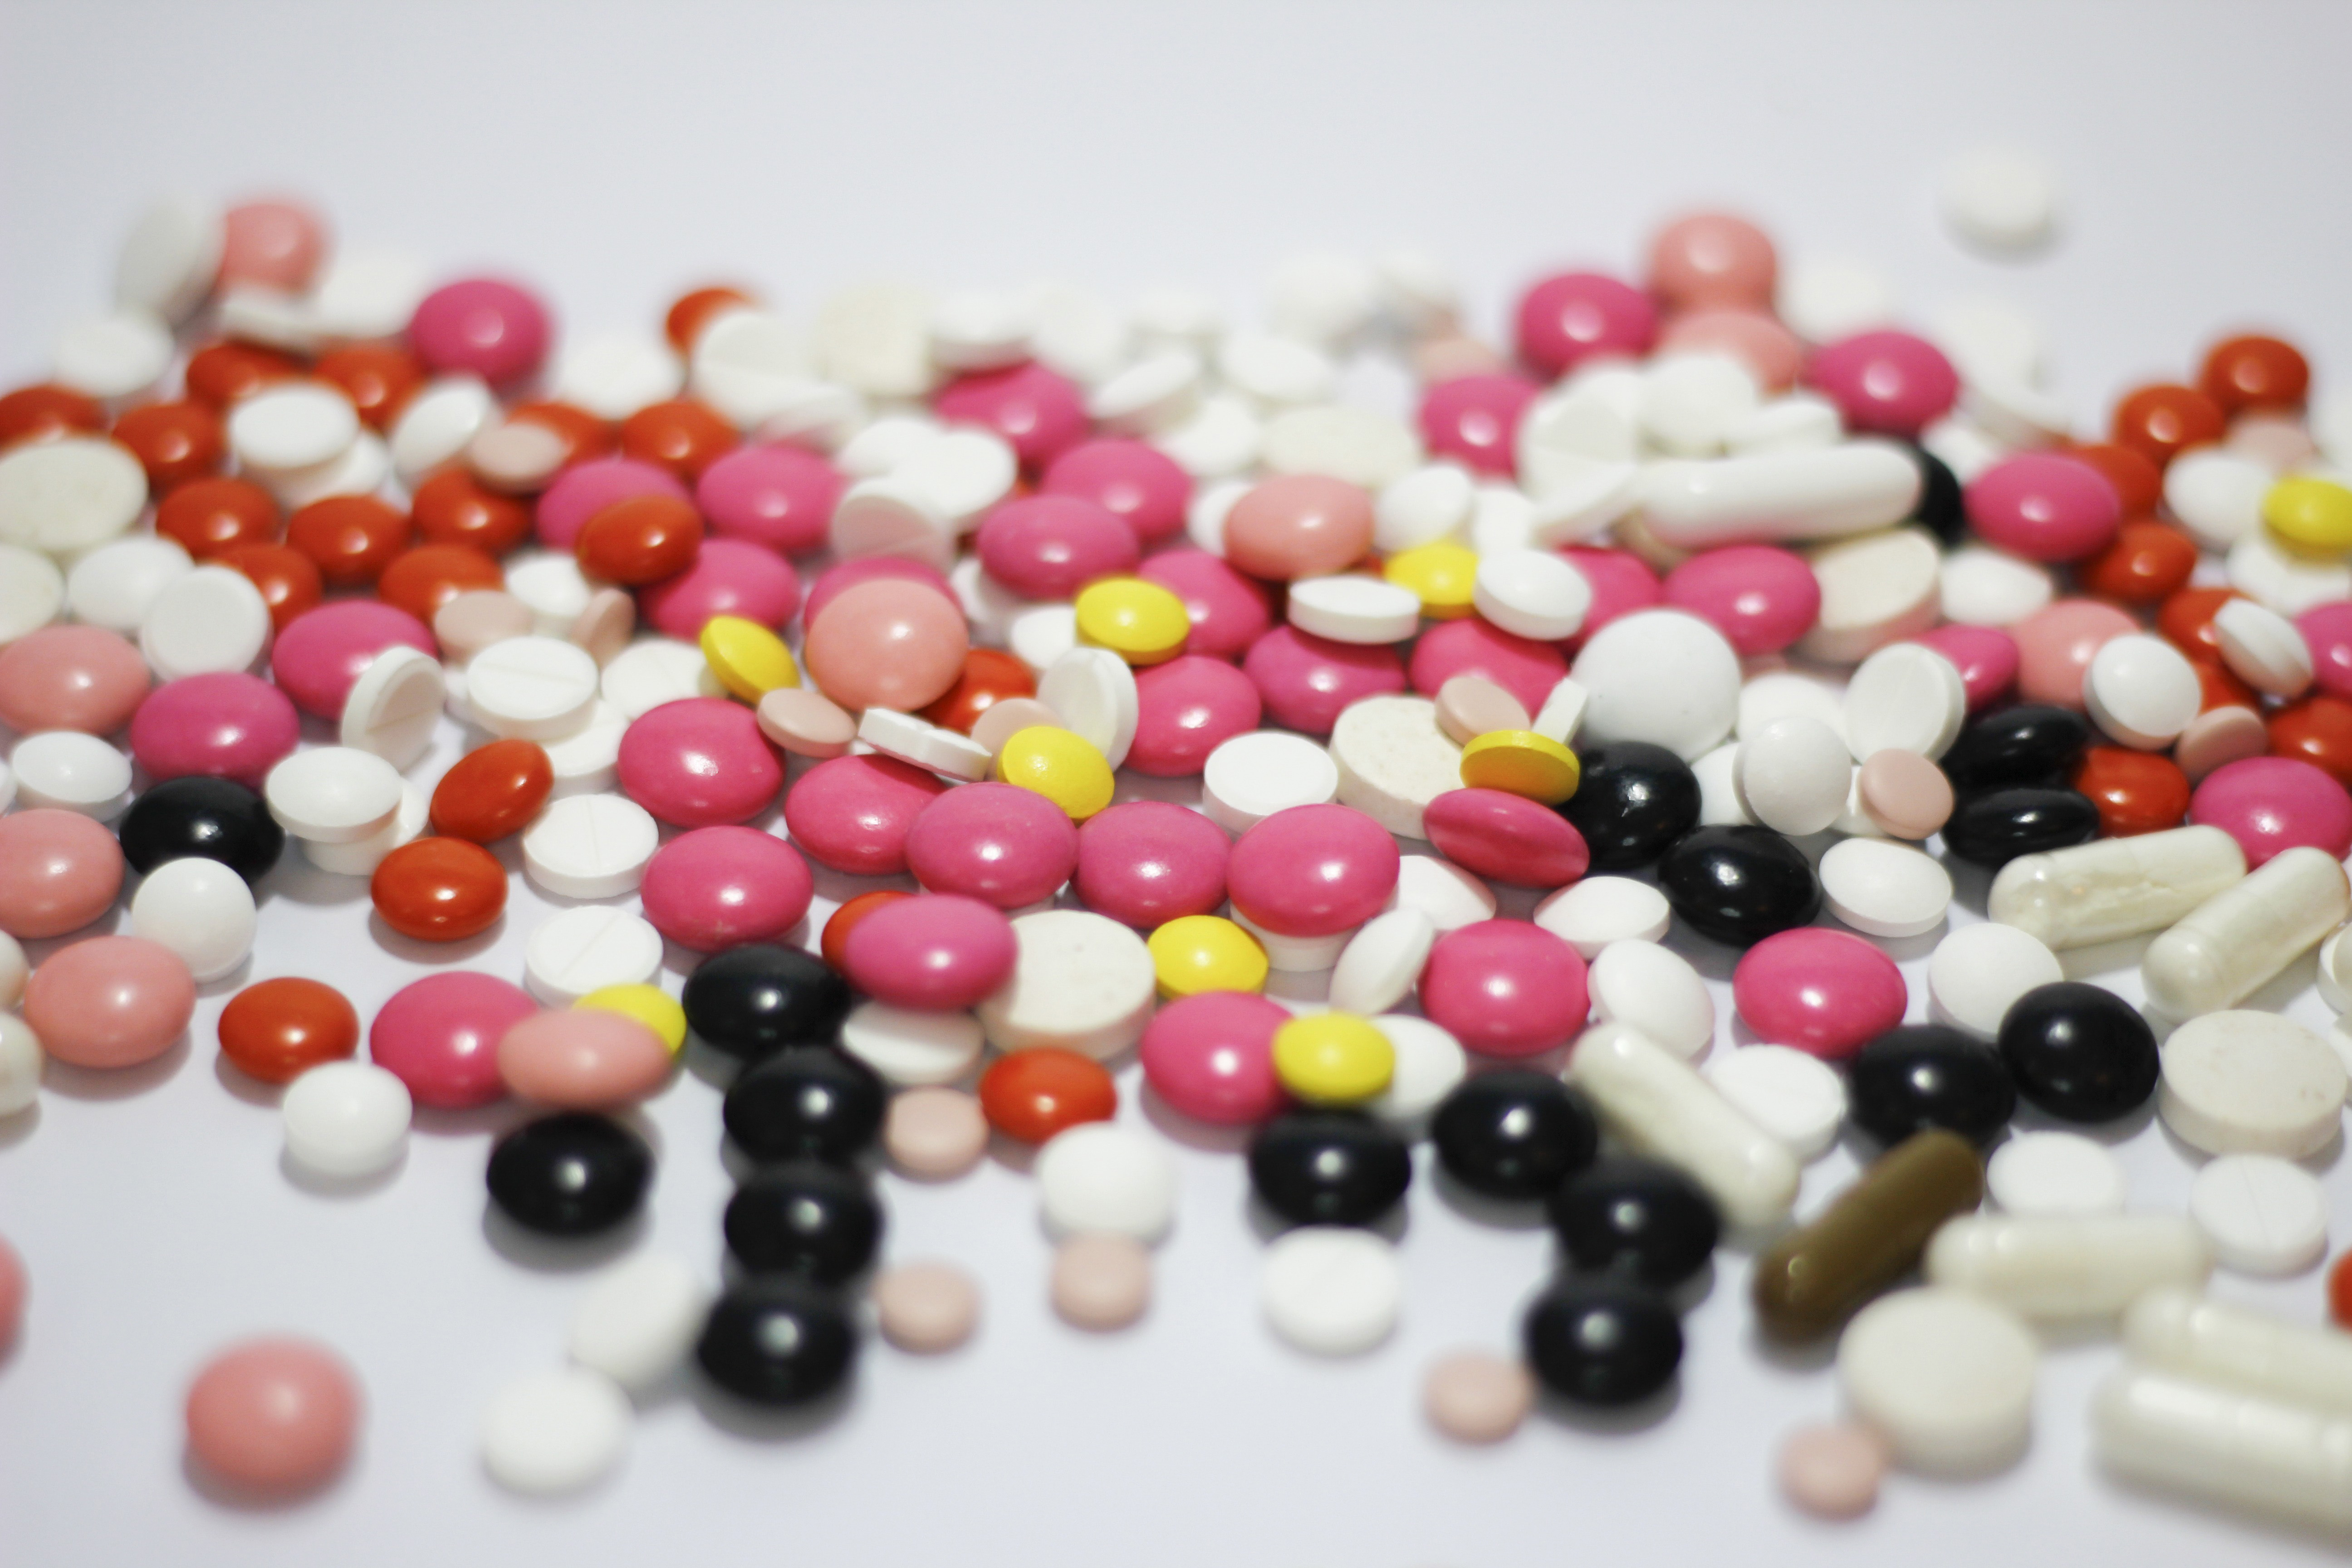
jelly bean, pink, food, bead, candy, sweetness, confectionery, pill, pharmaceutical drug, fashion accessory, sprinkles, art